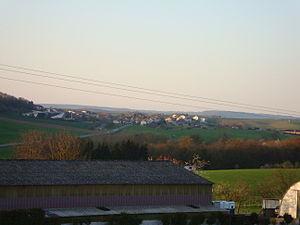
Breisroff-la-Grande
Breistroff-la-Grande est une commune française située dans le département de la Moselle. La commune est composée de Breistroff-la-Grande, Boler et Évange.